Goliath (film)

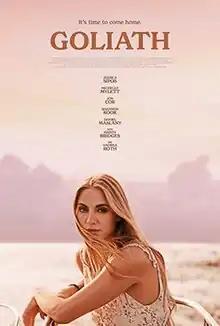
Film poster

Goliath is a 2019 Canadian drama film written, directed, and produced by Luke Villemaire. It stars Jessica Sipos, Michelle Mylett, Jon Cor, and Shannon Kook. Sipos plays Robin Walker, who has to confront her harsh family when she returns home for the funeral of her father.